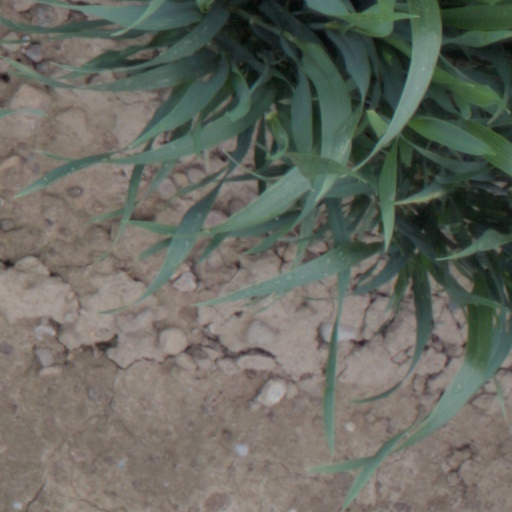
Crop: wheat